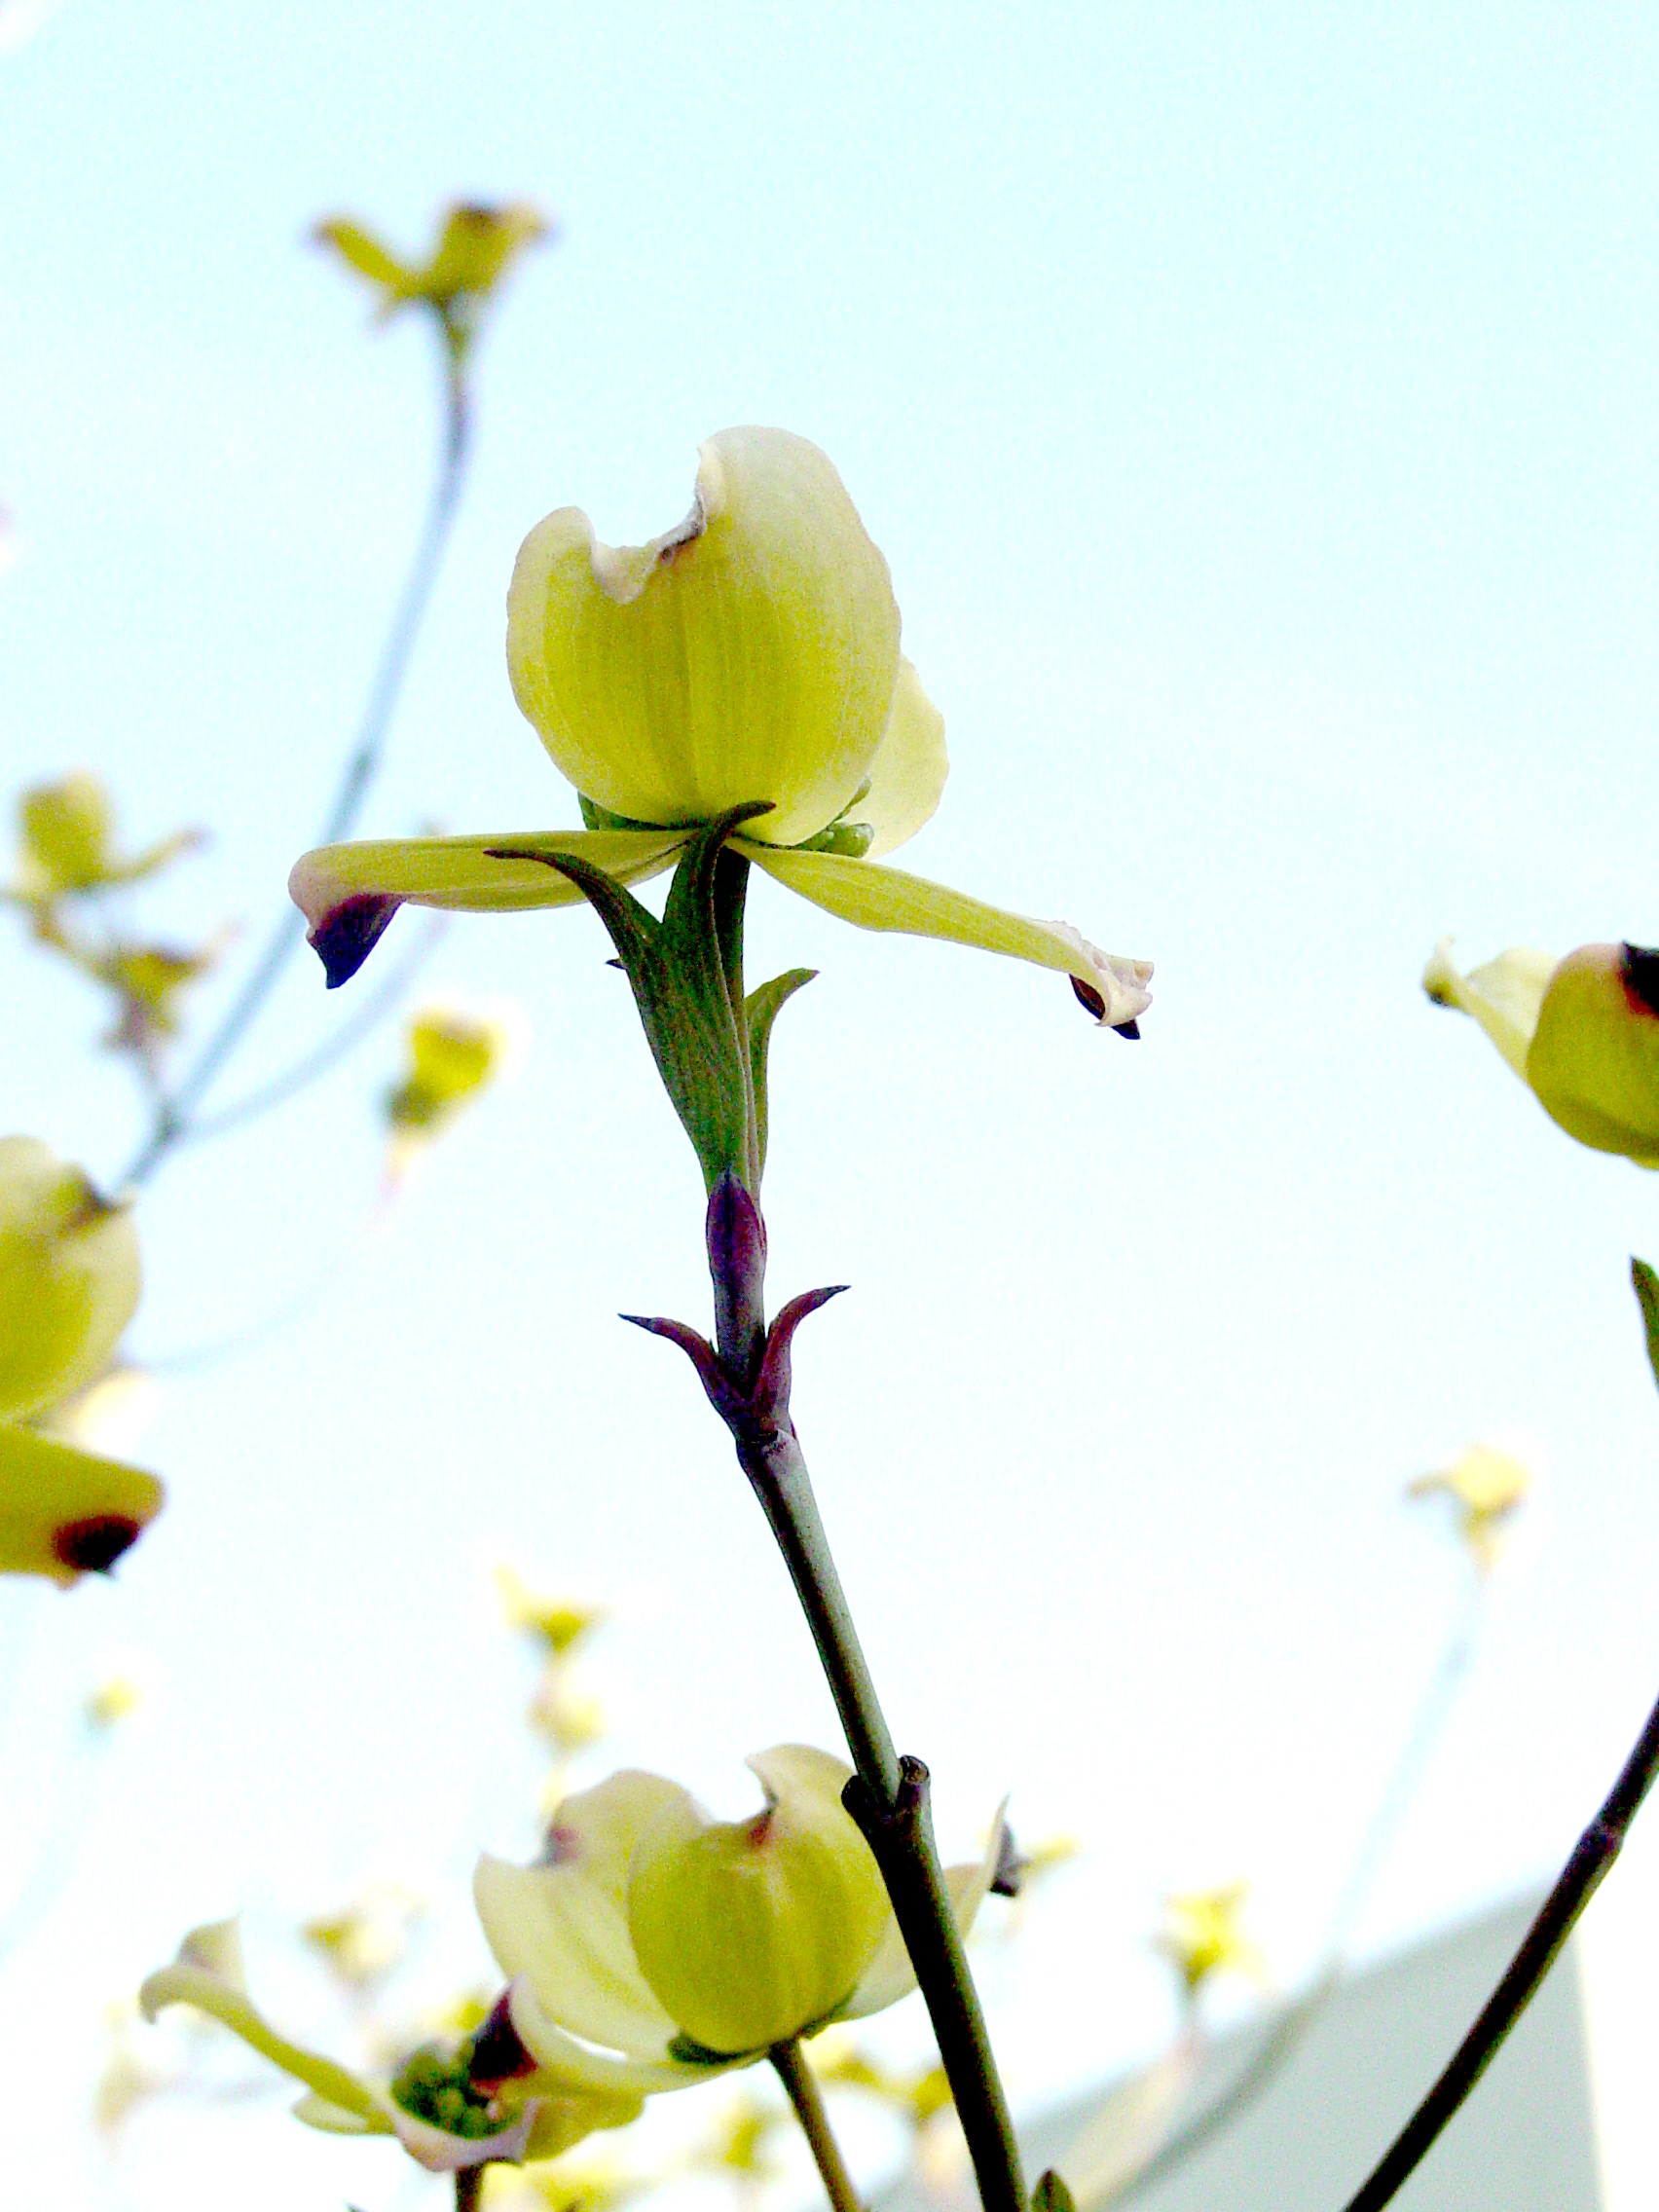
tree, branch, blossom, plant, sky, leaf, flower, petal, spring, green, botany, yellow, flora, wildflower, dogwood, bud, macro photography, flowering plant, plant stem, land plant